W. R. Granger

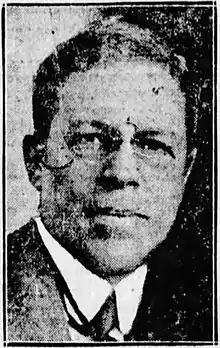
Granger

William Rowen Granger (December 13, 1873April 24, 1925) was an American-born Canadian sports administrator and businessman, who was president of multiple sports associations in Quebec, and led the Canadian Amateur Hockey Association (CAHA). He served as president of the Montreal AAA from 1918 to 1920, oversaw the revival of the association's ice hockey, baseball and soccer teams after World War I, and previously served as president of the Montreal Lawn Bowling Club and the Montreal Bicycle Club. He helped establish the Province of Quebec Lawn Bowling Association and became its president in 1919. He also served as president of the Inter-Club Road Race Association of Montreal, helped organize the Cyclists' Rights Committee in Montreal, and was a director of the Canadian Wheelmen's Association.